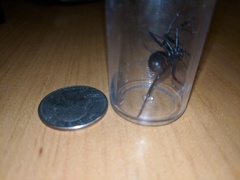
Species: Lactrodectus_hesperus